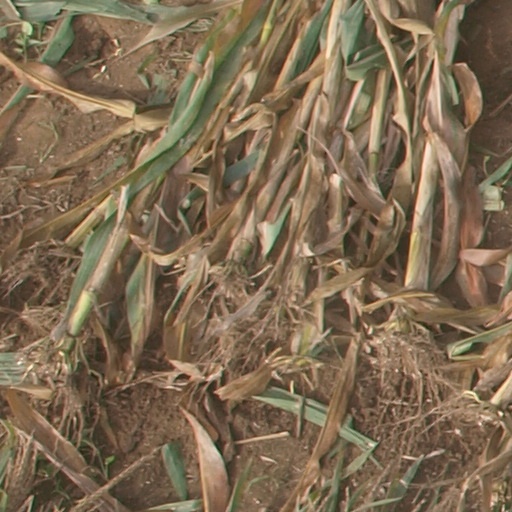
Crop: maize; corn